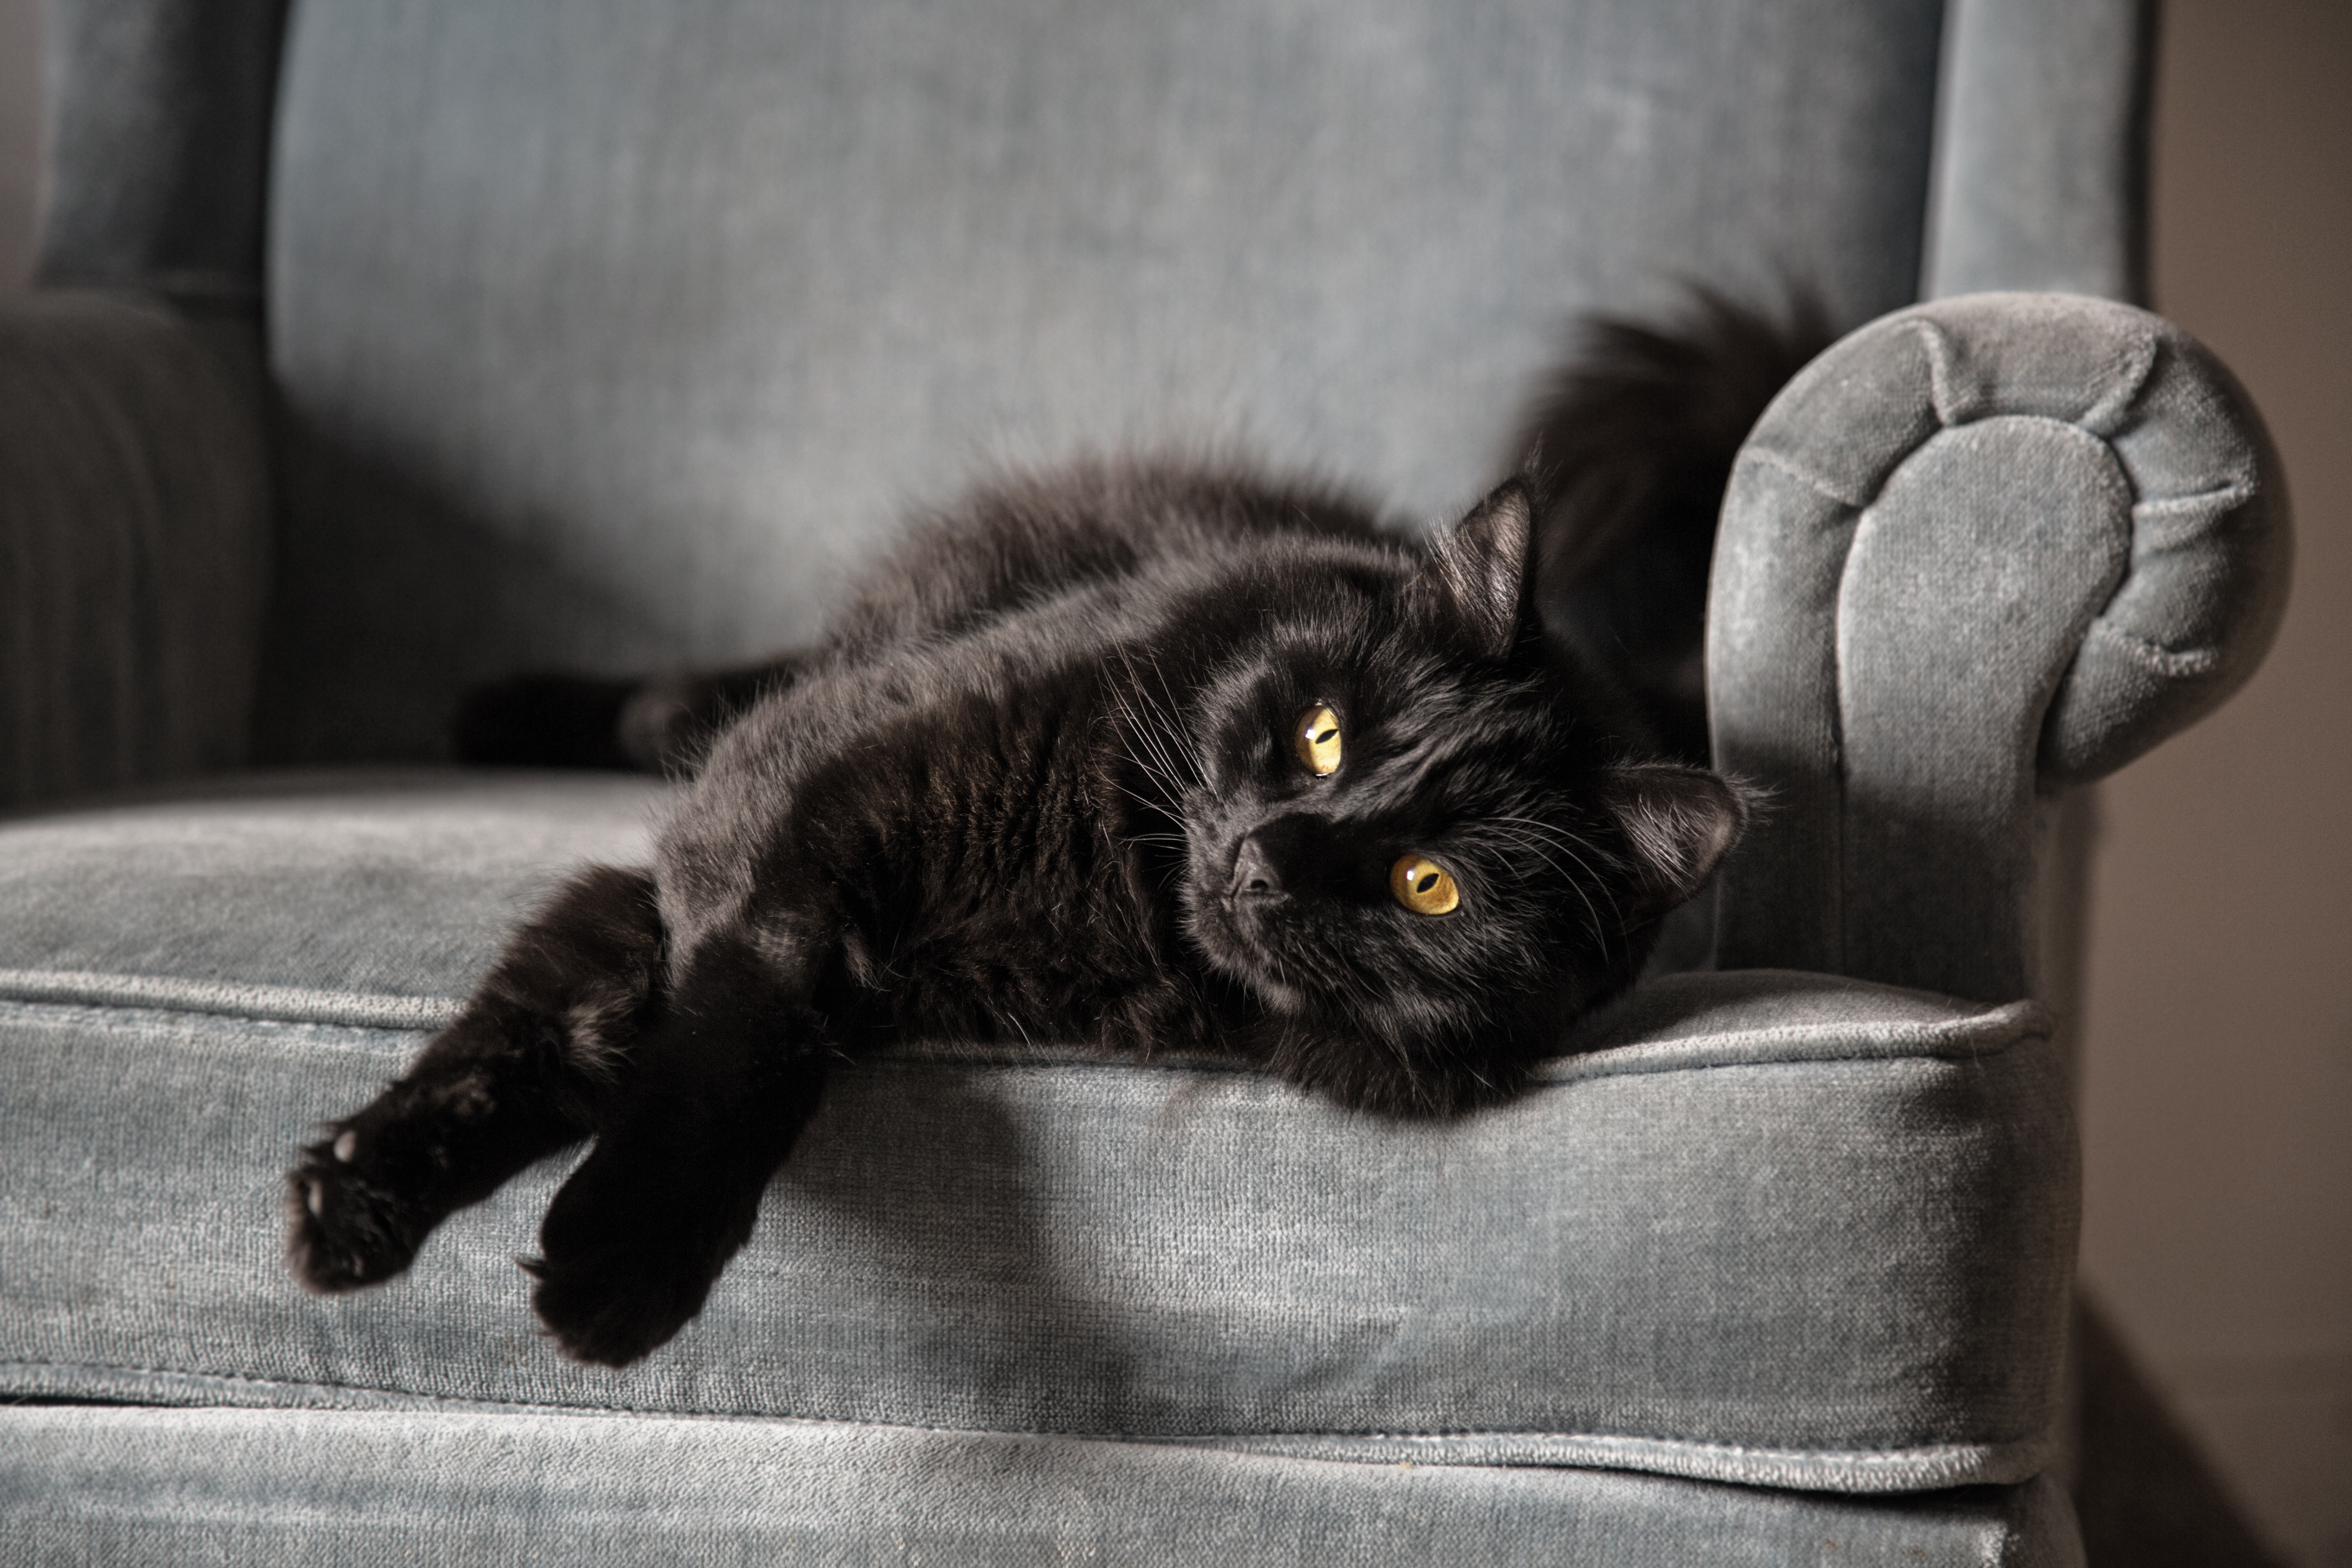
kitten, cat, mammal, black cat, black, 2016, whiskers, blackcat, feliscatus, vertebrate, georgewashington, 366, littledoglaughednoiret, wingbackchair, small to medium sized cats, cat like mammal